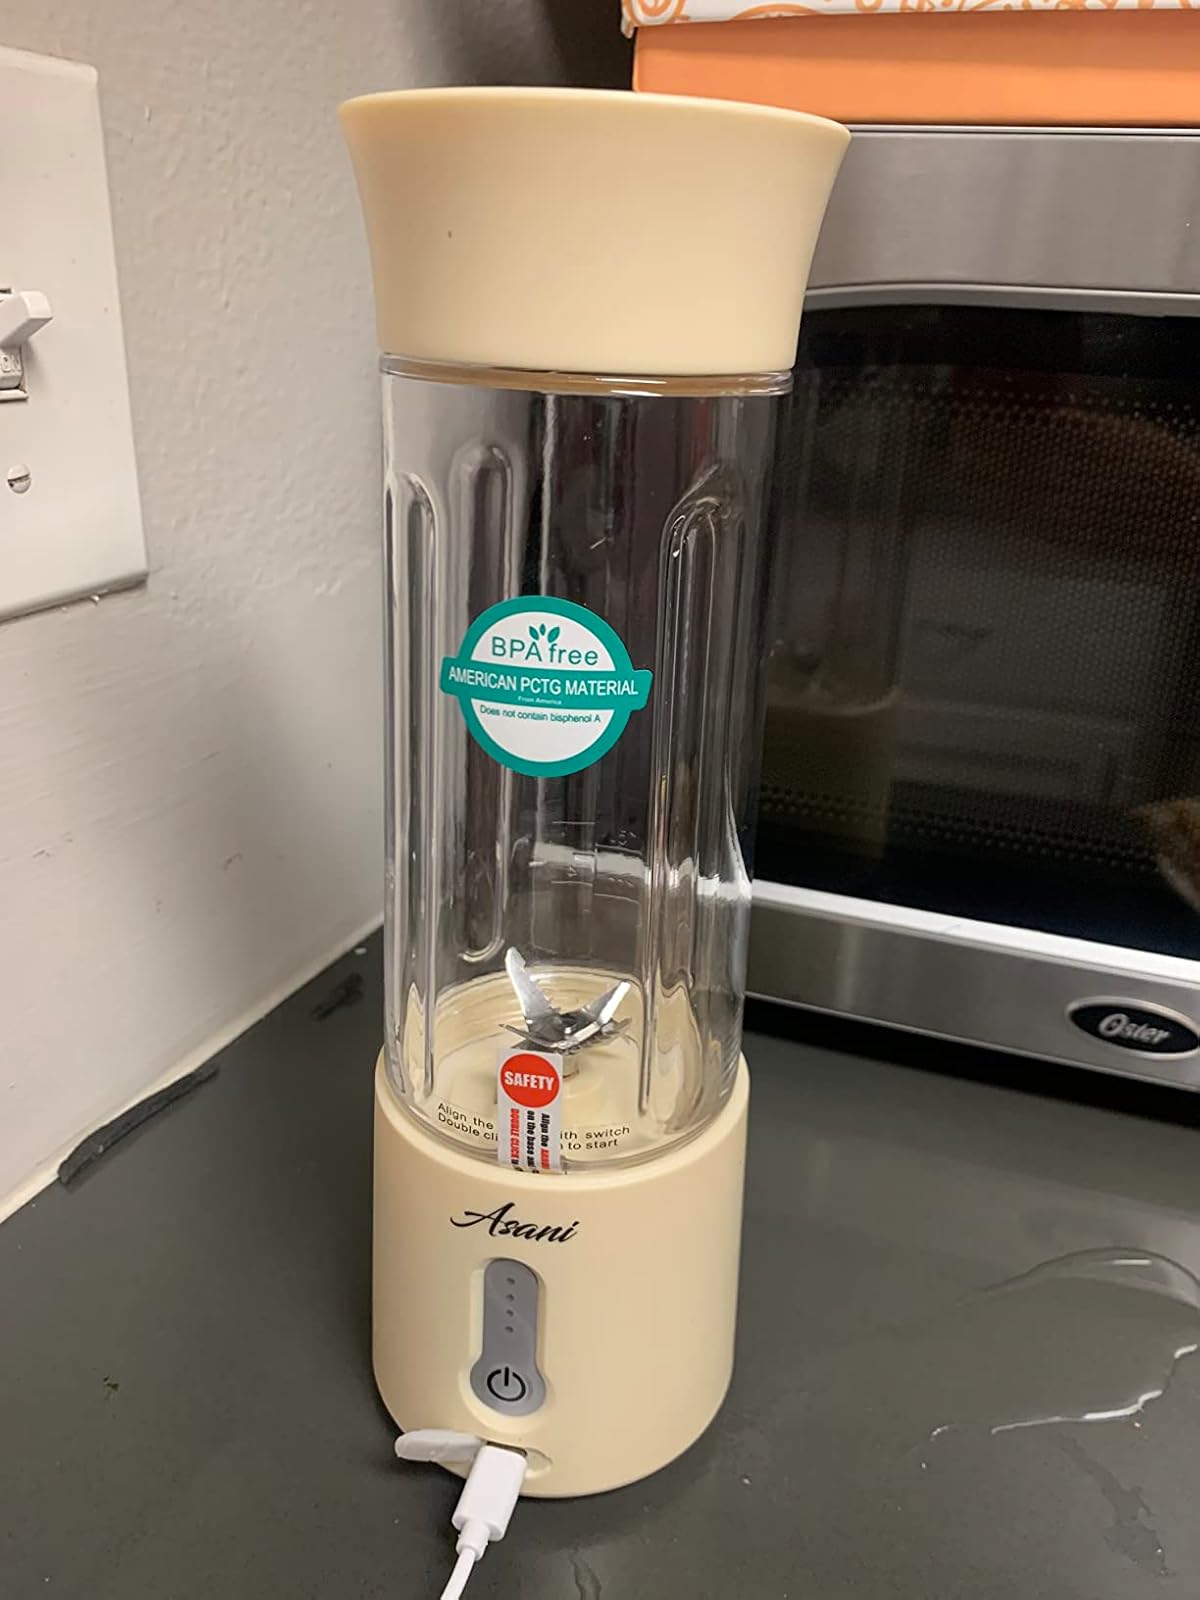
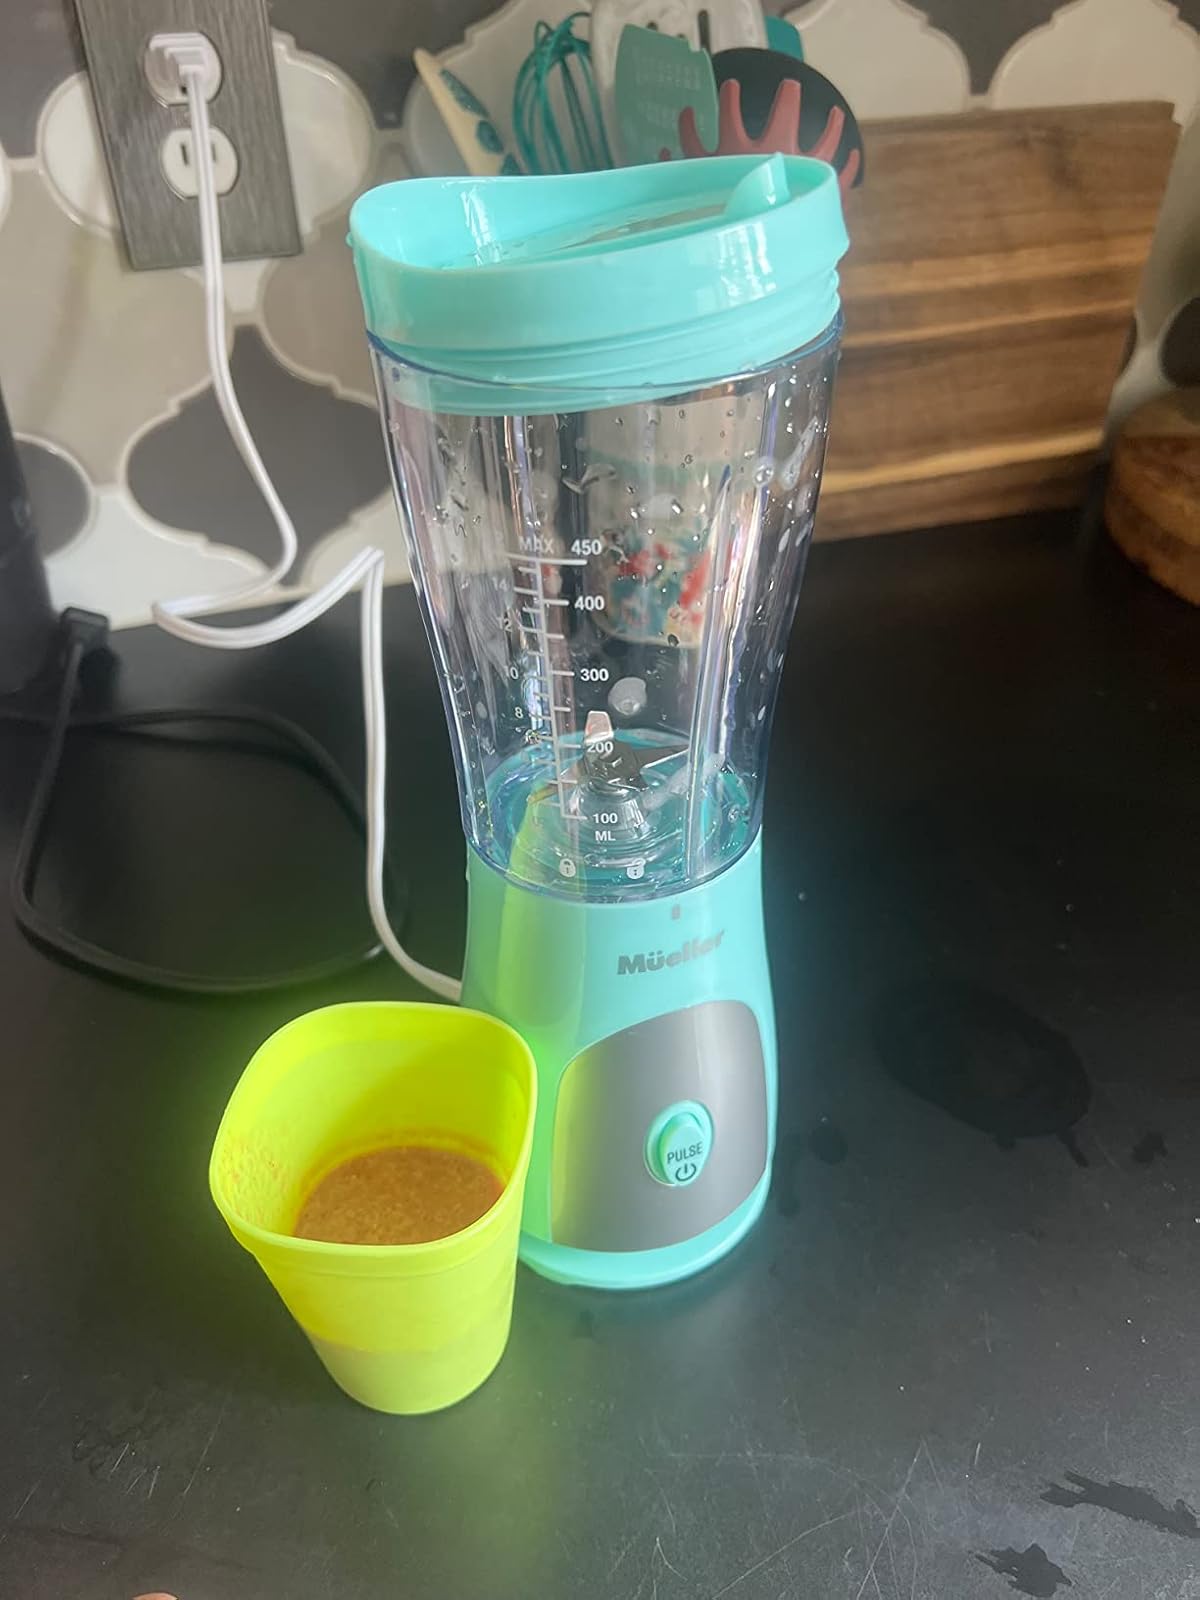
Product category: items_blender
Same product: no